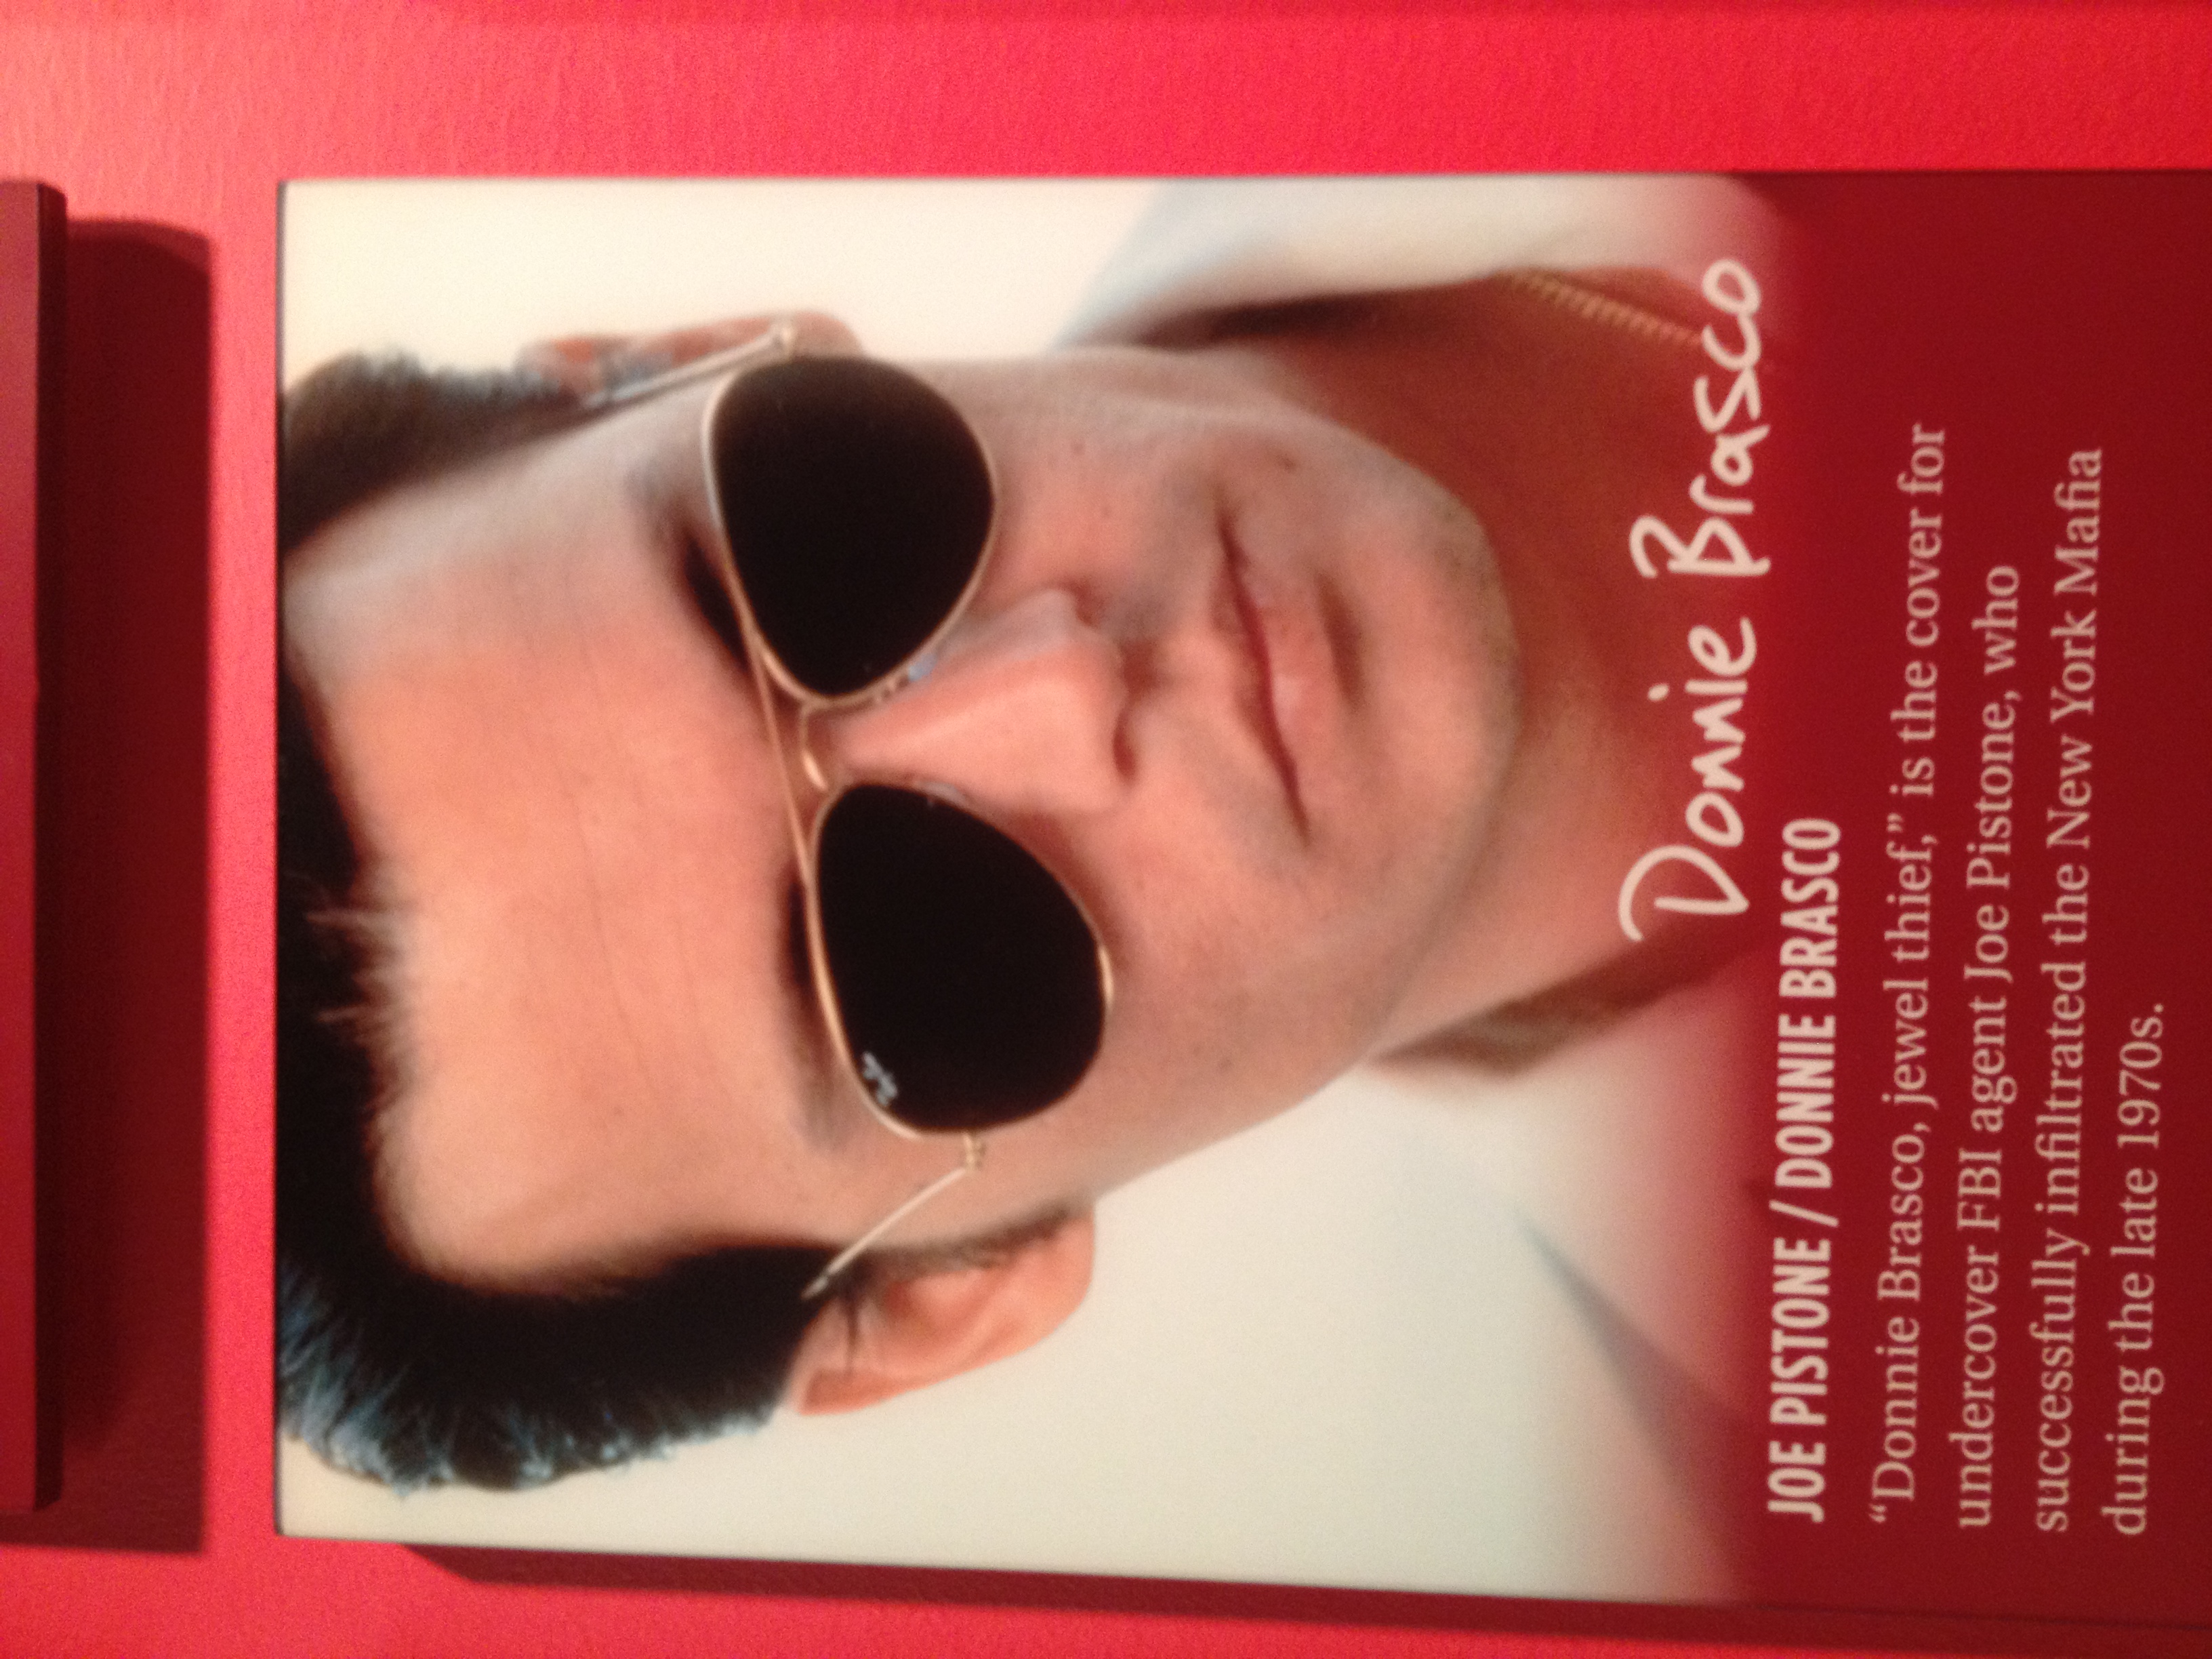
red, magazine, hairstyle, brand, face, nose, sunglasses, glasses, eyewear, poster, vision care